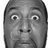
Emotion: surprise